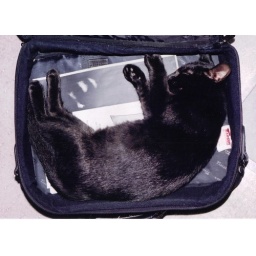
Mac'qua the cat in his favourite sleeping position: my cpmputer case!